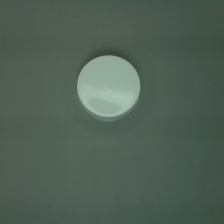
Color: white/transparent
Cap type: flip-top cap